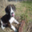
Label: dog